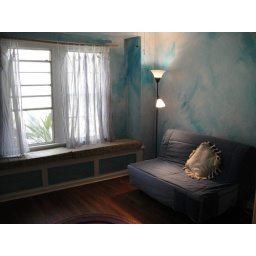
captain's bench in blue bedroom has storage beneath